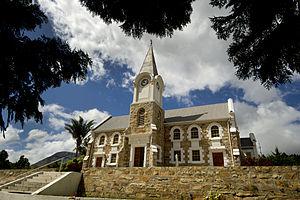
Kareedouw est une petite ville d'Afrique du Sud, située dans la province du Cap-Oriental et gérée par la municipalité locale de Kou-Kamma dans le district de Sarah Baartman.